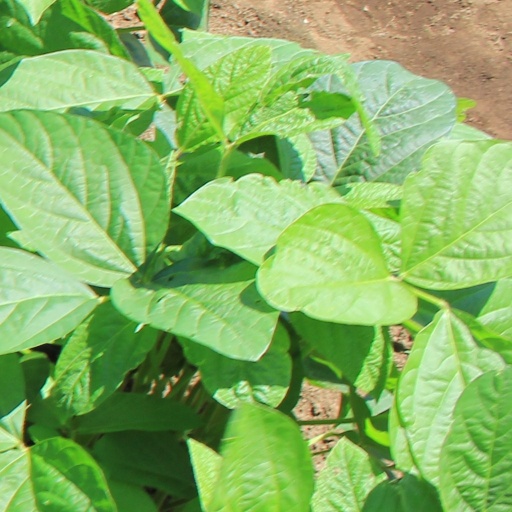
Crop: soybean